Barosaurus

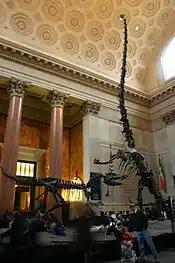
Mounted skeleton casts posed depicting a specimen rearing up to protect its young (now considered a "Kaatedocus" specimen) from an "Allosaurus fragilis", American Museum of Natural History

The most complete specimen of "Barosaurus lentus" was excavated from the Carnegie Quarry in 1923 by Douglass, now working for the University of Utah after the death of U.S. Steel founder Andrew Carnegie, who had been financing Douglass' earlier work in Pittsburgh. Material from this specimen was originally spread across three institutions. Most of the back vertebrae, ribs, pelvis, hindlimb and most of the tail stayed at the University of Utah, while the neck vertebrae, some back vertebrae, the shoulder girdle and forelimb were shipped to the National Museum of Natural History in Washington D.C., and a small section of tail vertebrae ended up in the Carnegie Museum in Pittsburgh. However, in 1929 Barnum Brown arranged for all of the material to be shipped to the American Museum of Natural History in New York City, where it remains today. A cast of this specimen (AMNH 6341) was controversially mounted in the lobby of the American Museum, rearing up to defend its young (AMNH 7530, now classified as "Kaatedocus siberi") from an attacking "Allosaurus fragilis".